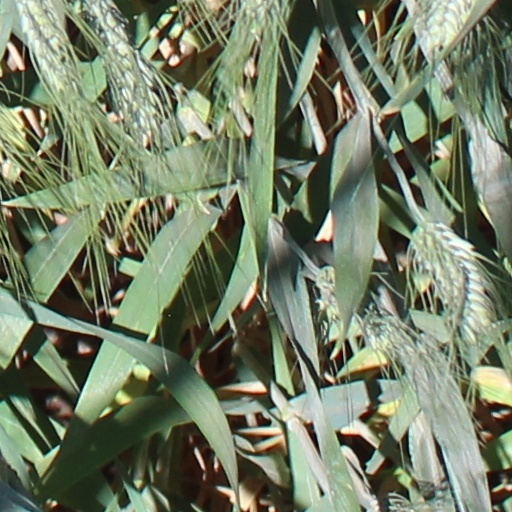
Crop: wheat